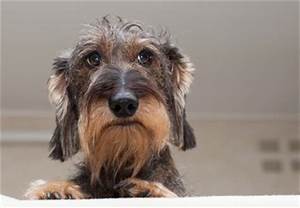
Label: cane